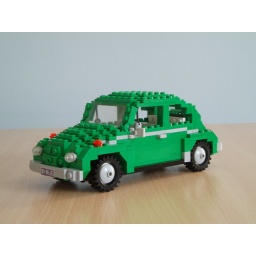
The convertible was built in 2005 and since then I'd been thinking about building a regular beetle, with a roof.